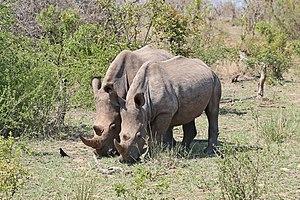
Rhinocéros blancs du Sud (Ceratotherium simum simum) dans le parc national Kruger, Afrique du Sud